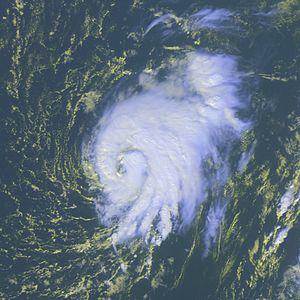
La Saison cyclonique 2003 dans l'océan Atlantique nord commence officiellement le 1ᵉʳ juin 2003 mais la première tempête tropicale, Ana, se forma dès le 20 avril 2003. La saison prit fin le 11 décembre avec la tempête tropicale Peter, soit près de deux semaines après la fin théorique du 30 novembre. Ce fut la sixième saison en termes d'activité dans le bassin Atlantique, depuis le début de la prise de statistiques, à égalité avec la saison 1936 et derrière les saisons 2005, 1995, 1933, 1887 et 1969.